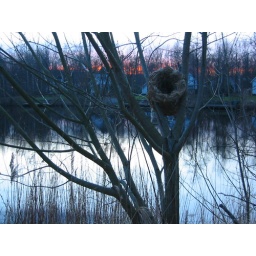
reed basket for ducks to brood in